2015–16 Zika virus epidemic

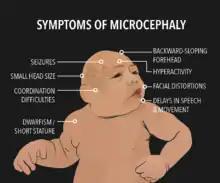
Symptoms of microcephaly, linked to mothers infected by Zika virus

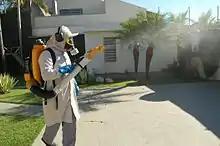
Agent for endemic diseases of the city of Votuporanga, São Paulo, Brazil

Several countries, including Colombia, Ecuador, El Salvador, and Jamaica, advised women to postpone getting pregnant until more was known about the risks. Plans were announced by the authorities in Rio de Janeiro, Brazil, to try to prevent the spread of the Zika virus during the 2016 Summer Olympics in Rio. The health ministry of Peru installed more than 20,000 ovitraps during the 2015 dengue outbreak. The same ovitraps will be used to monitor a potential Zika outbreak in tropical regions of Peru.